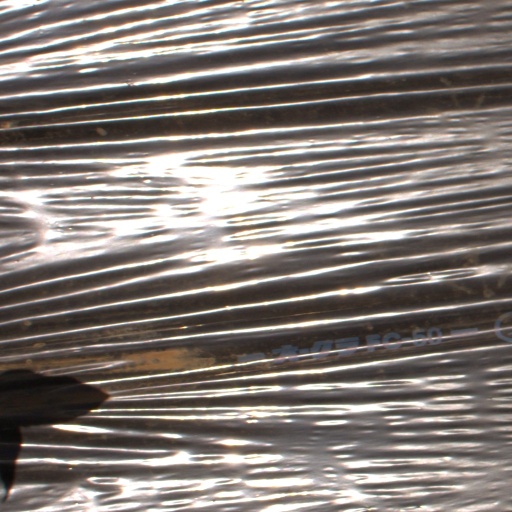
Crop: Jerusalem artichoke